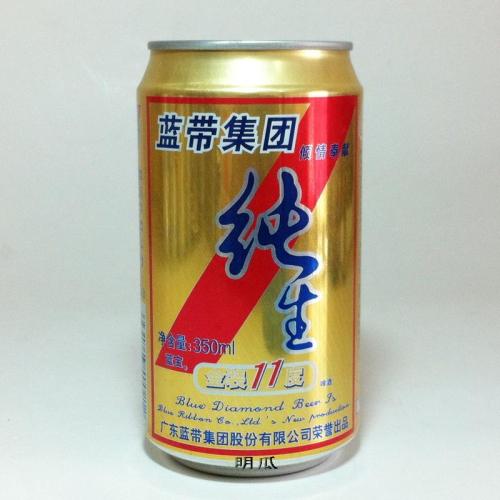
Label: metal